Thomas Didillon-Hödl

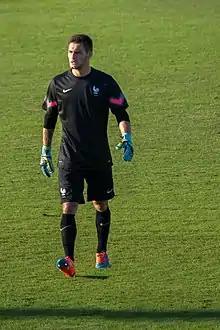
Didillon with France U20 at 2015 Toulon Tournament

Thomas Didillon-Hödl (born 28 November 1995) is a French professional footballer who plays as a goalkeeper for Dutch club Willem II.